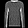
Label: Pullover